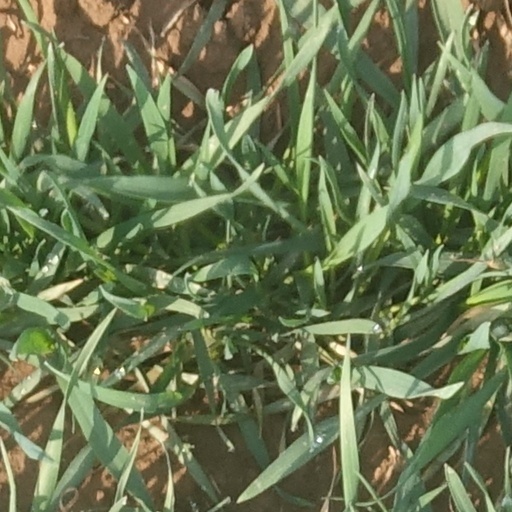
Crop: wheat